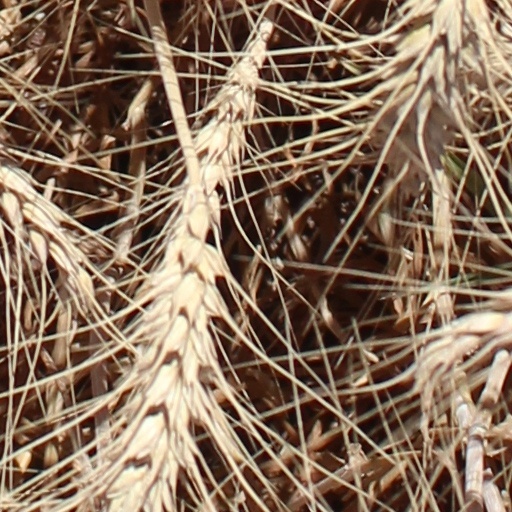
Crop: wheat